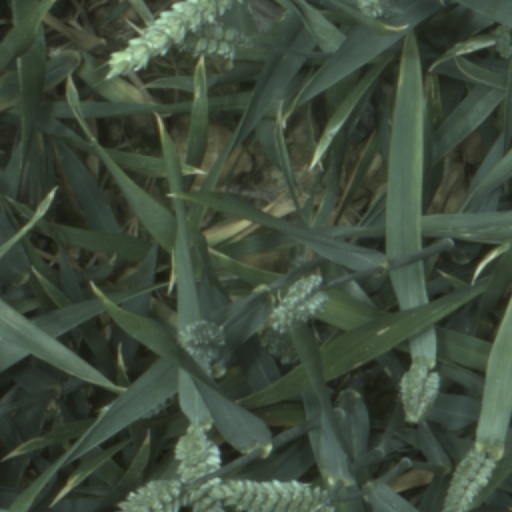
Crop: wheat